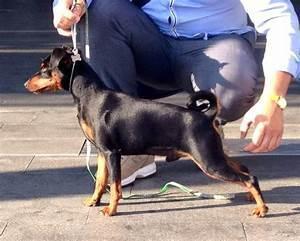
dog